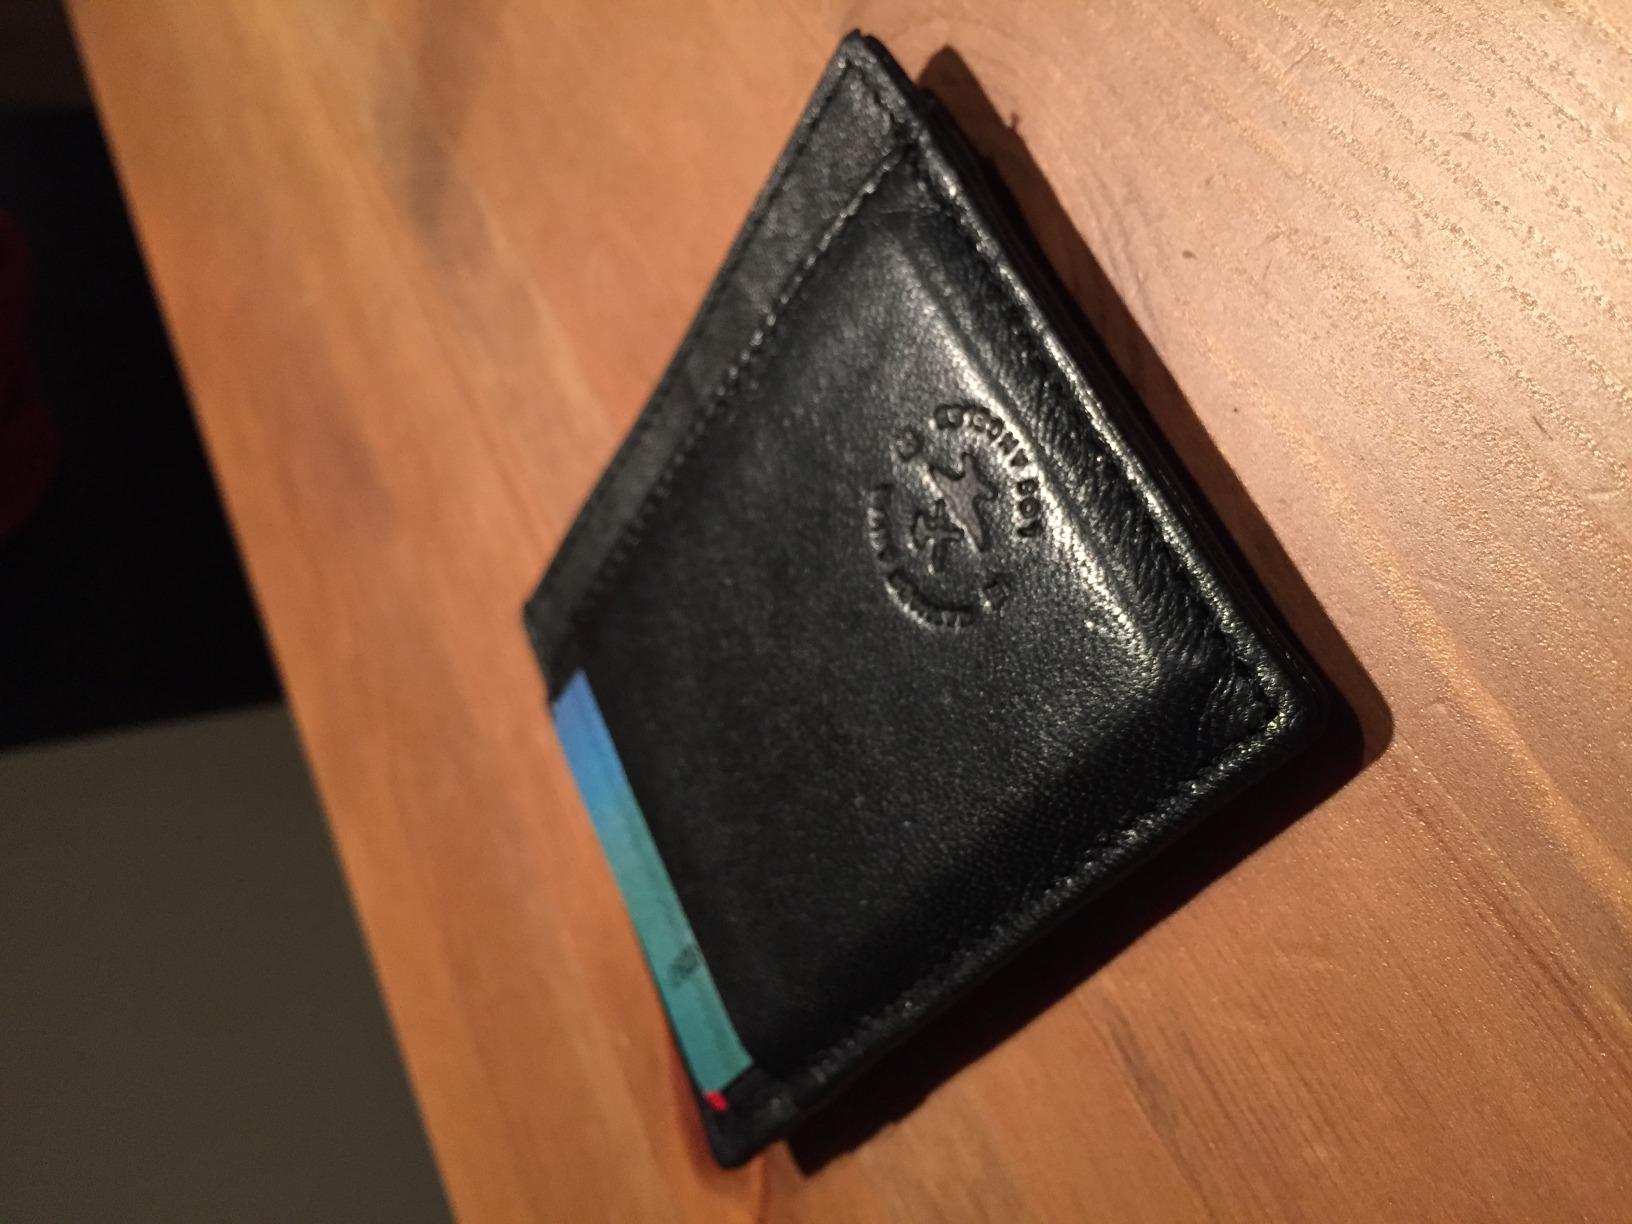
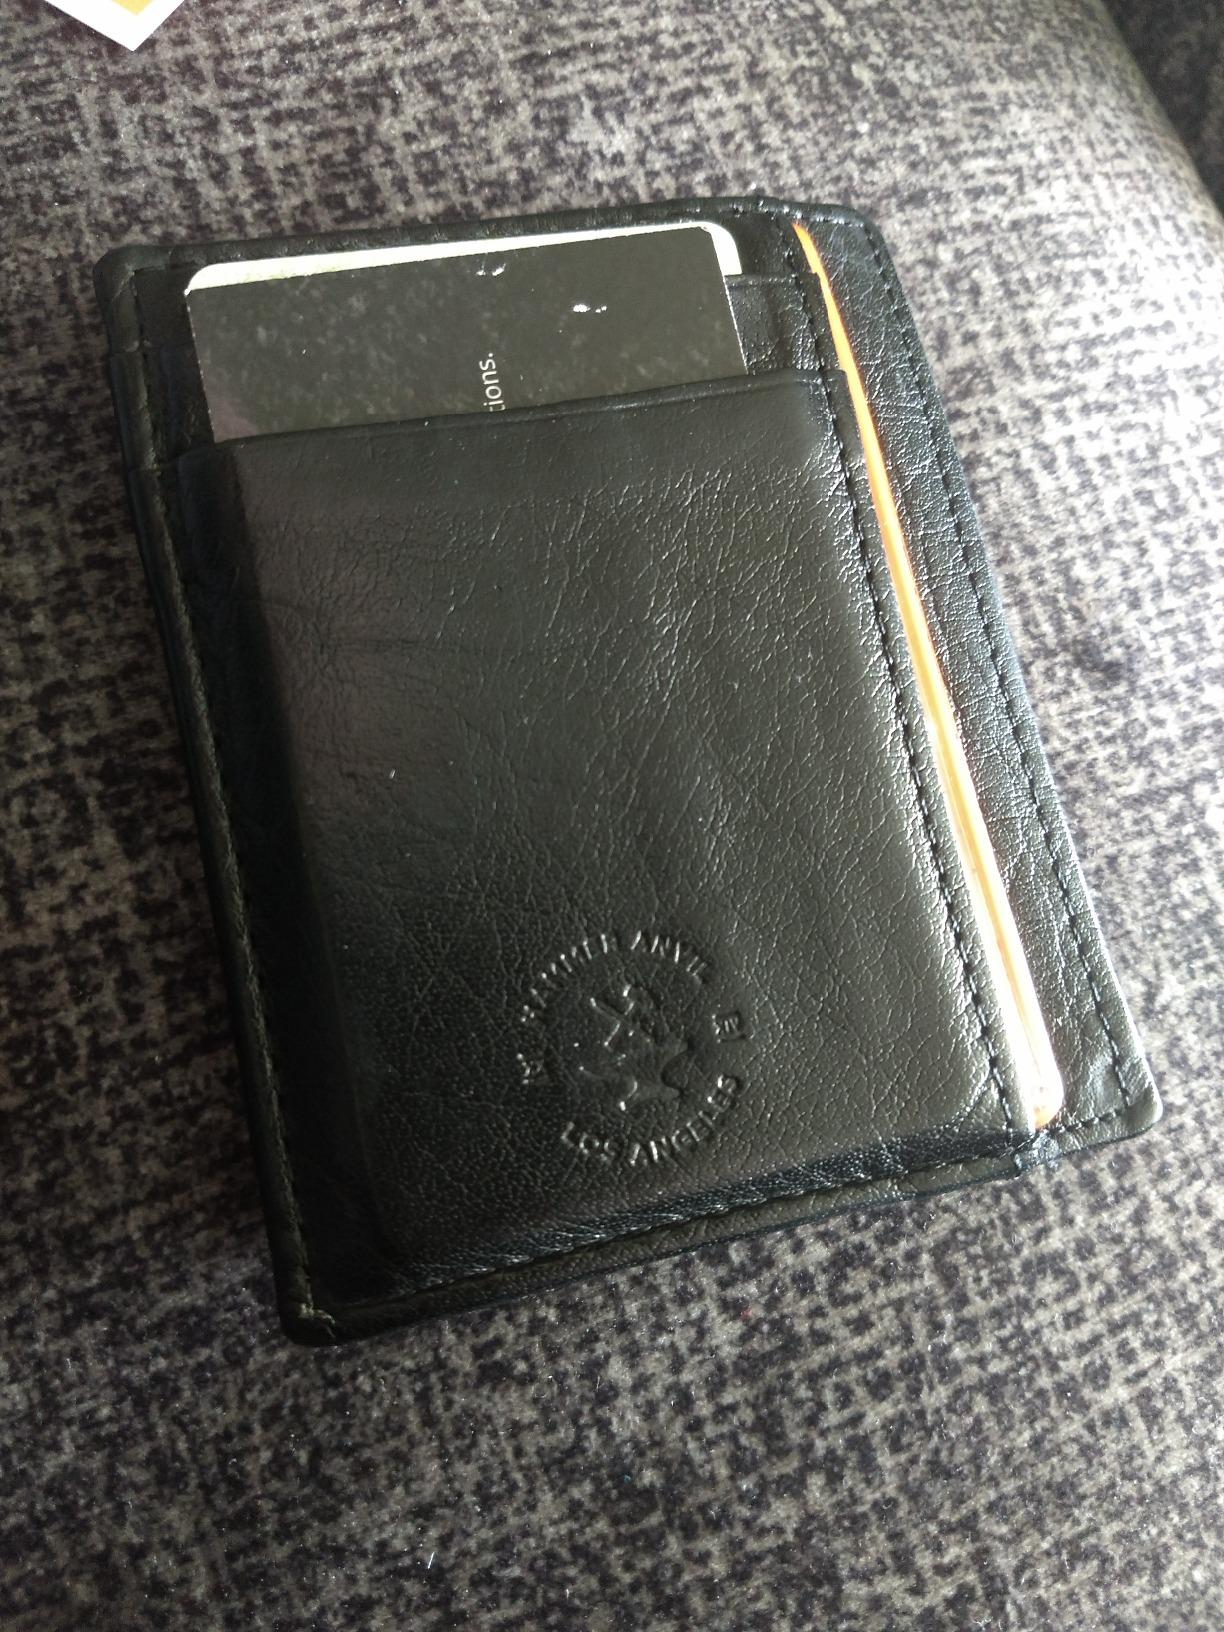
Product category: accessories_wallet
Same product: yes